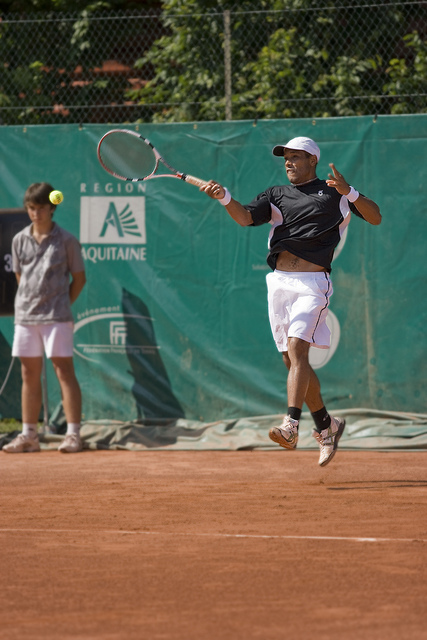
vận động viên tennis nam đang vung vợt tennis đỡ bóng tennis